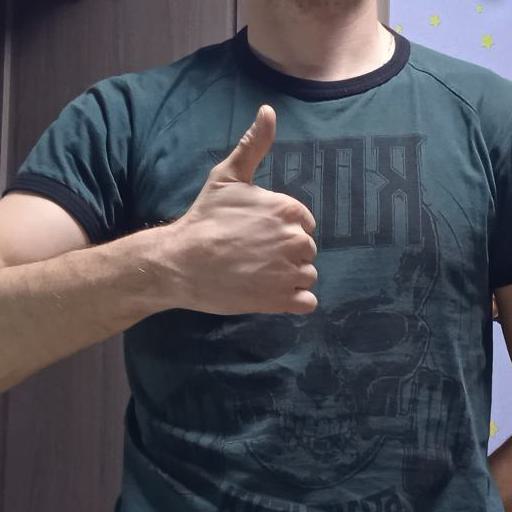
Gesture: like